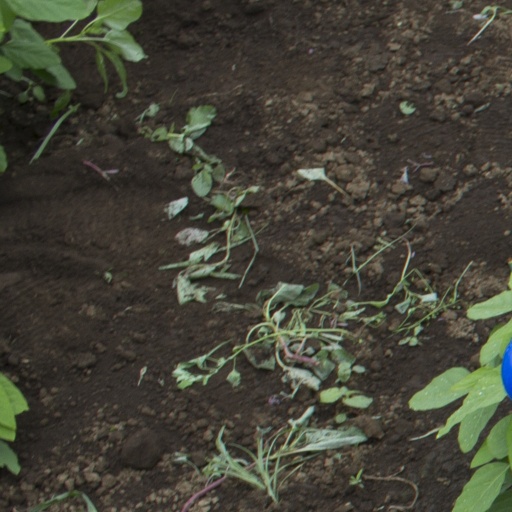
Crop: soybean